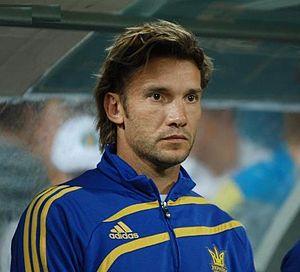
L'équipe d'Ukraine de football est la sélection de joueurs ukrainien représentant le pays lors des compétitions internationales de football masculin, sous l'égide de la Fédération d'Ukraine de football.